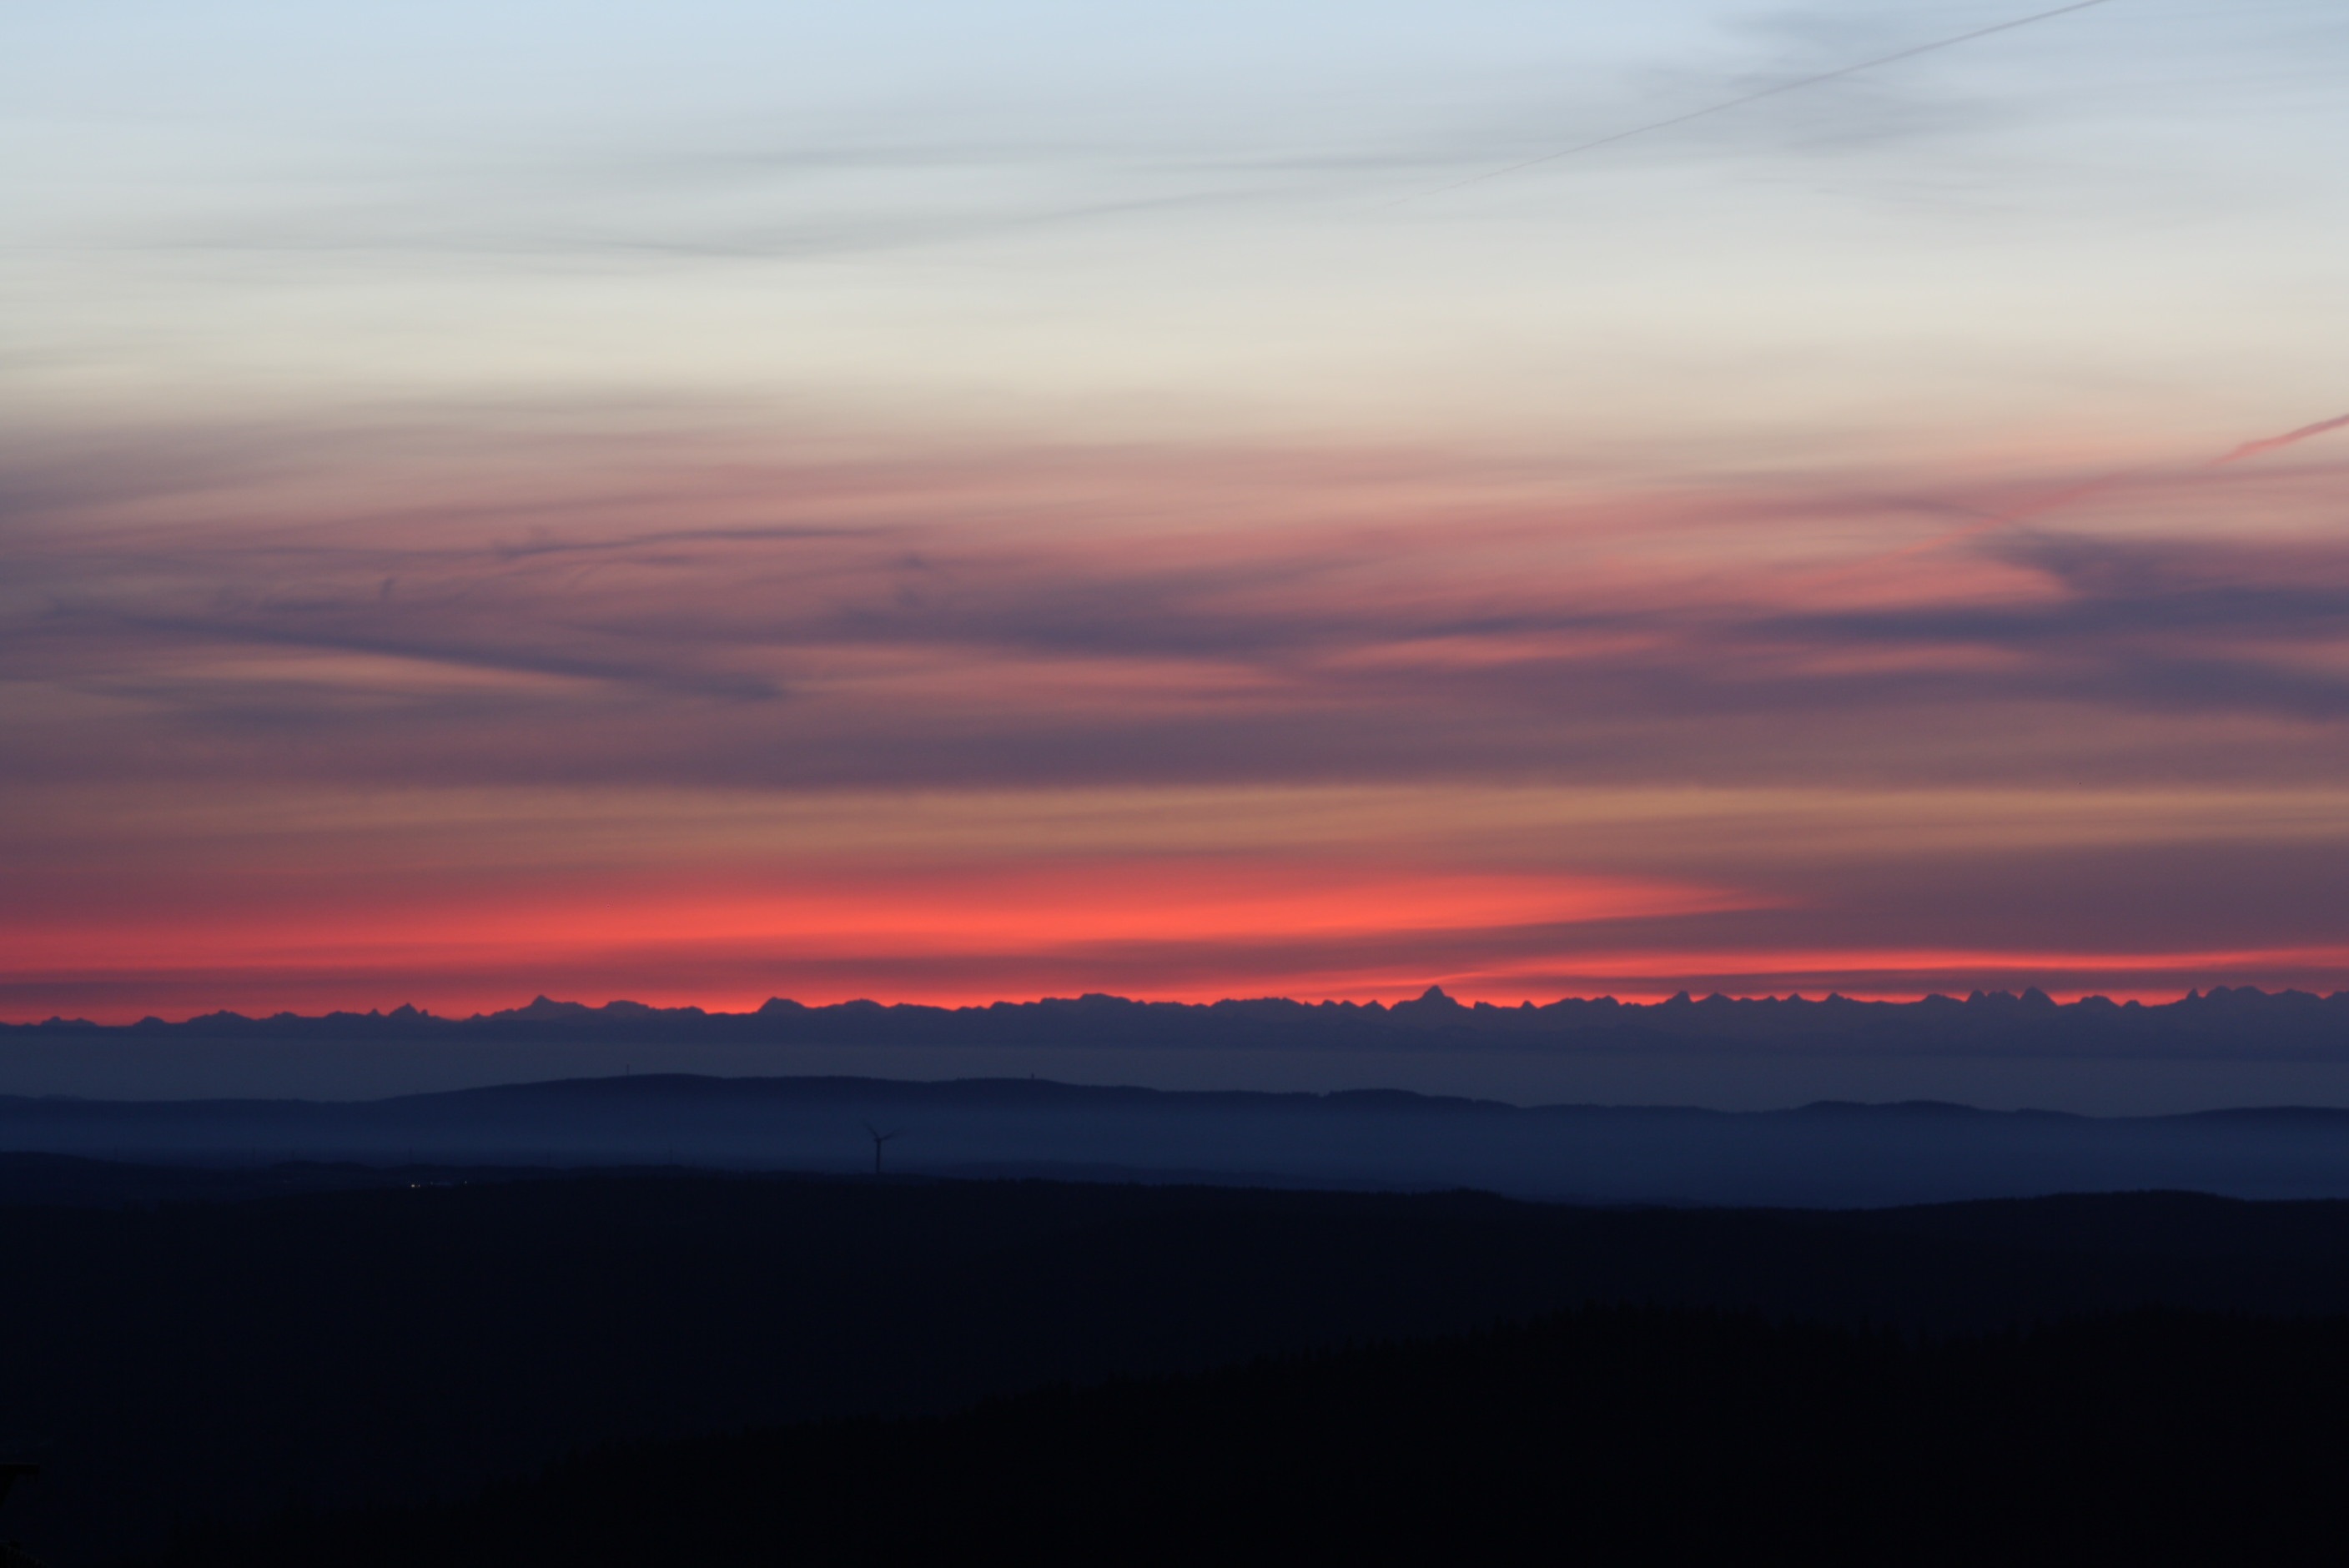
landscape, horizon, mountain, cloud, sky, sunrise, sunset, morning, hill, view, dawn, atmosphere, panorama, dusk, evening, red, alpine, plain, mountains, outlook, switzerland, feldberg, mood, afterglow, black forest, morgenrot, distant view, bernese oberland, hairdryer, atmospheric phenomenon, atmosphere of earth, red sky at morning